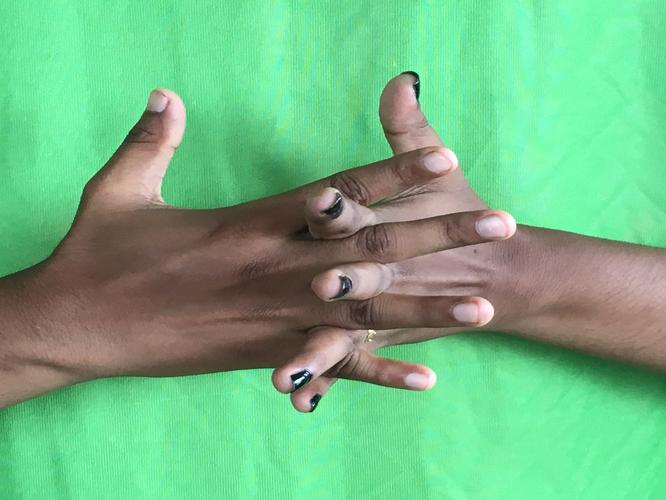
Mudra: Karkatta
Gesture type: double_hand